Lefty's

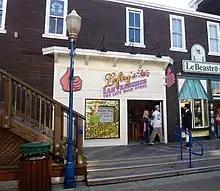

Lefty's is a retail store on Pier 39 in San Francisco, specializing in products for left-handed people. It was opened in 2008 by Margaret Majua. However, the history of a left-handed store on Pier 39 dates back to 1975, with the opening of Left-Hand World, which closed ten years later. The product line, all designed by Majua, include stationery products, such as notebooks with the binding on the right side, and a pen which allows left-handed writers to see what they had just written without smearing it; cooking utensils for the left hand; and clothing with slogans for left-handers. Lefty's, which sells its products both in-store and online, is one of just a few stores for left-handed people worldwide, and currently the oldest.